Saruda Station

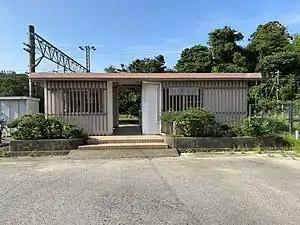
Saruda Station in August 2021

is a passenger railway station in the city of Chōshi, Chiba Japan, operated by the East Japan Railway Company (JR East).